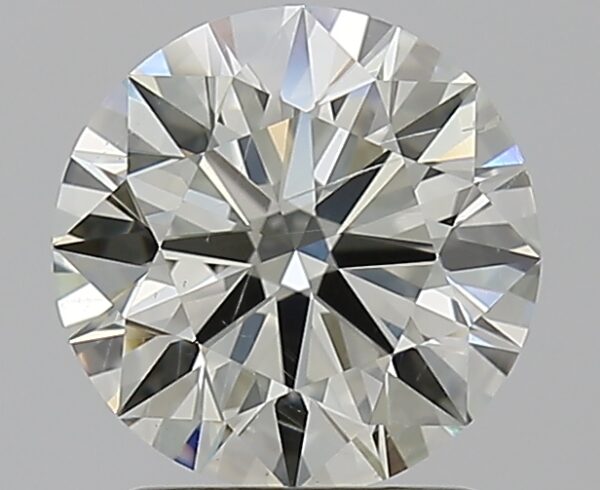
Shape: round
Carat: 1.65
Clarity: SI1
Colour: K
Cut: EX
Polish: EX
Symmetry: EX
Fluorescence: N
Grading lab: GIA
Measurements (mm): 7.59 x 7.64 x 4.64